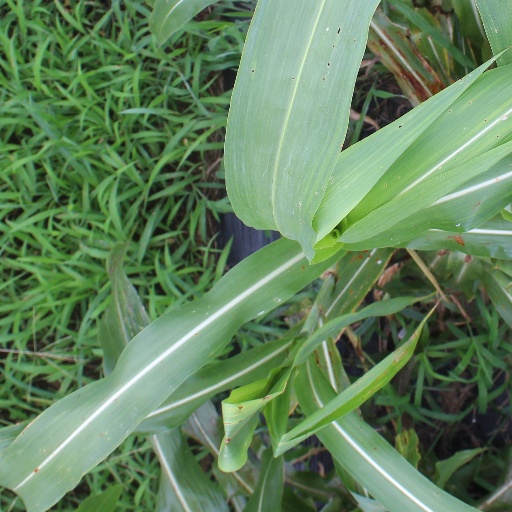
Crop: sorghum